De Lalande (crater)

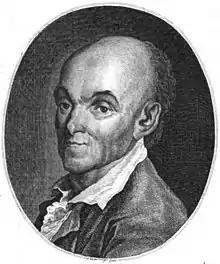
French astronomer Jérôme Lalande

The de Lalande crater is named after the French astronomer Marie-Jeanne de Lalande (1768–1832), illegitimate daughter of astronomer Joseph Jerome de Lalande (1732–1807).